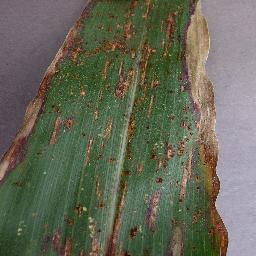
Label: Corn___Northern_Leaf_Blight